Roman Catholic Archdiocese of Louisville

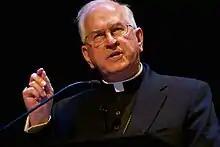
Archbishop Kurtz (2020)

On December 9, 1937, Pope Pius XI elevated the Diocese of Louisville to the Archdiocese of Louisville. At the same time, the pope erected the Diocese of Owensboro, taking western Kentucky from the new archdiocese. The Dioceses of Covington, Owensboro, and Nashville were now designated as suffragan dioceses of the archdiocese. The pope named Floersh as the first archbishop of Louisville. In 1941, Floersh criticized "The Courier-Journal" for featuring a full-page advertisement for birth control devices.